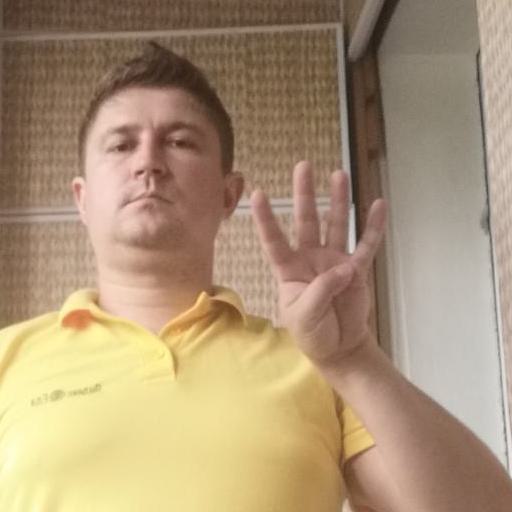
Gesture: four